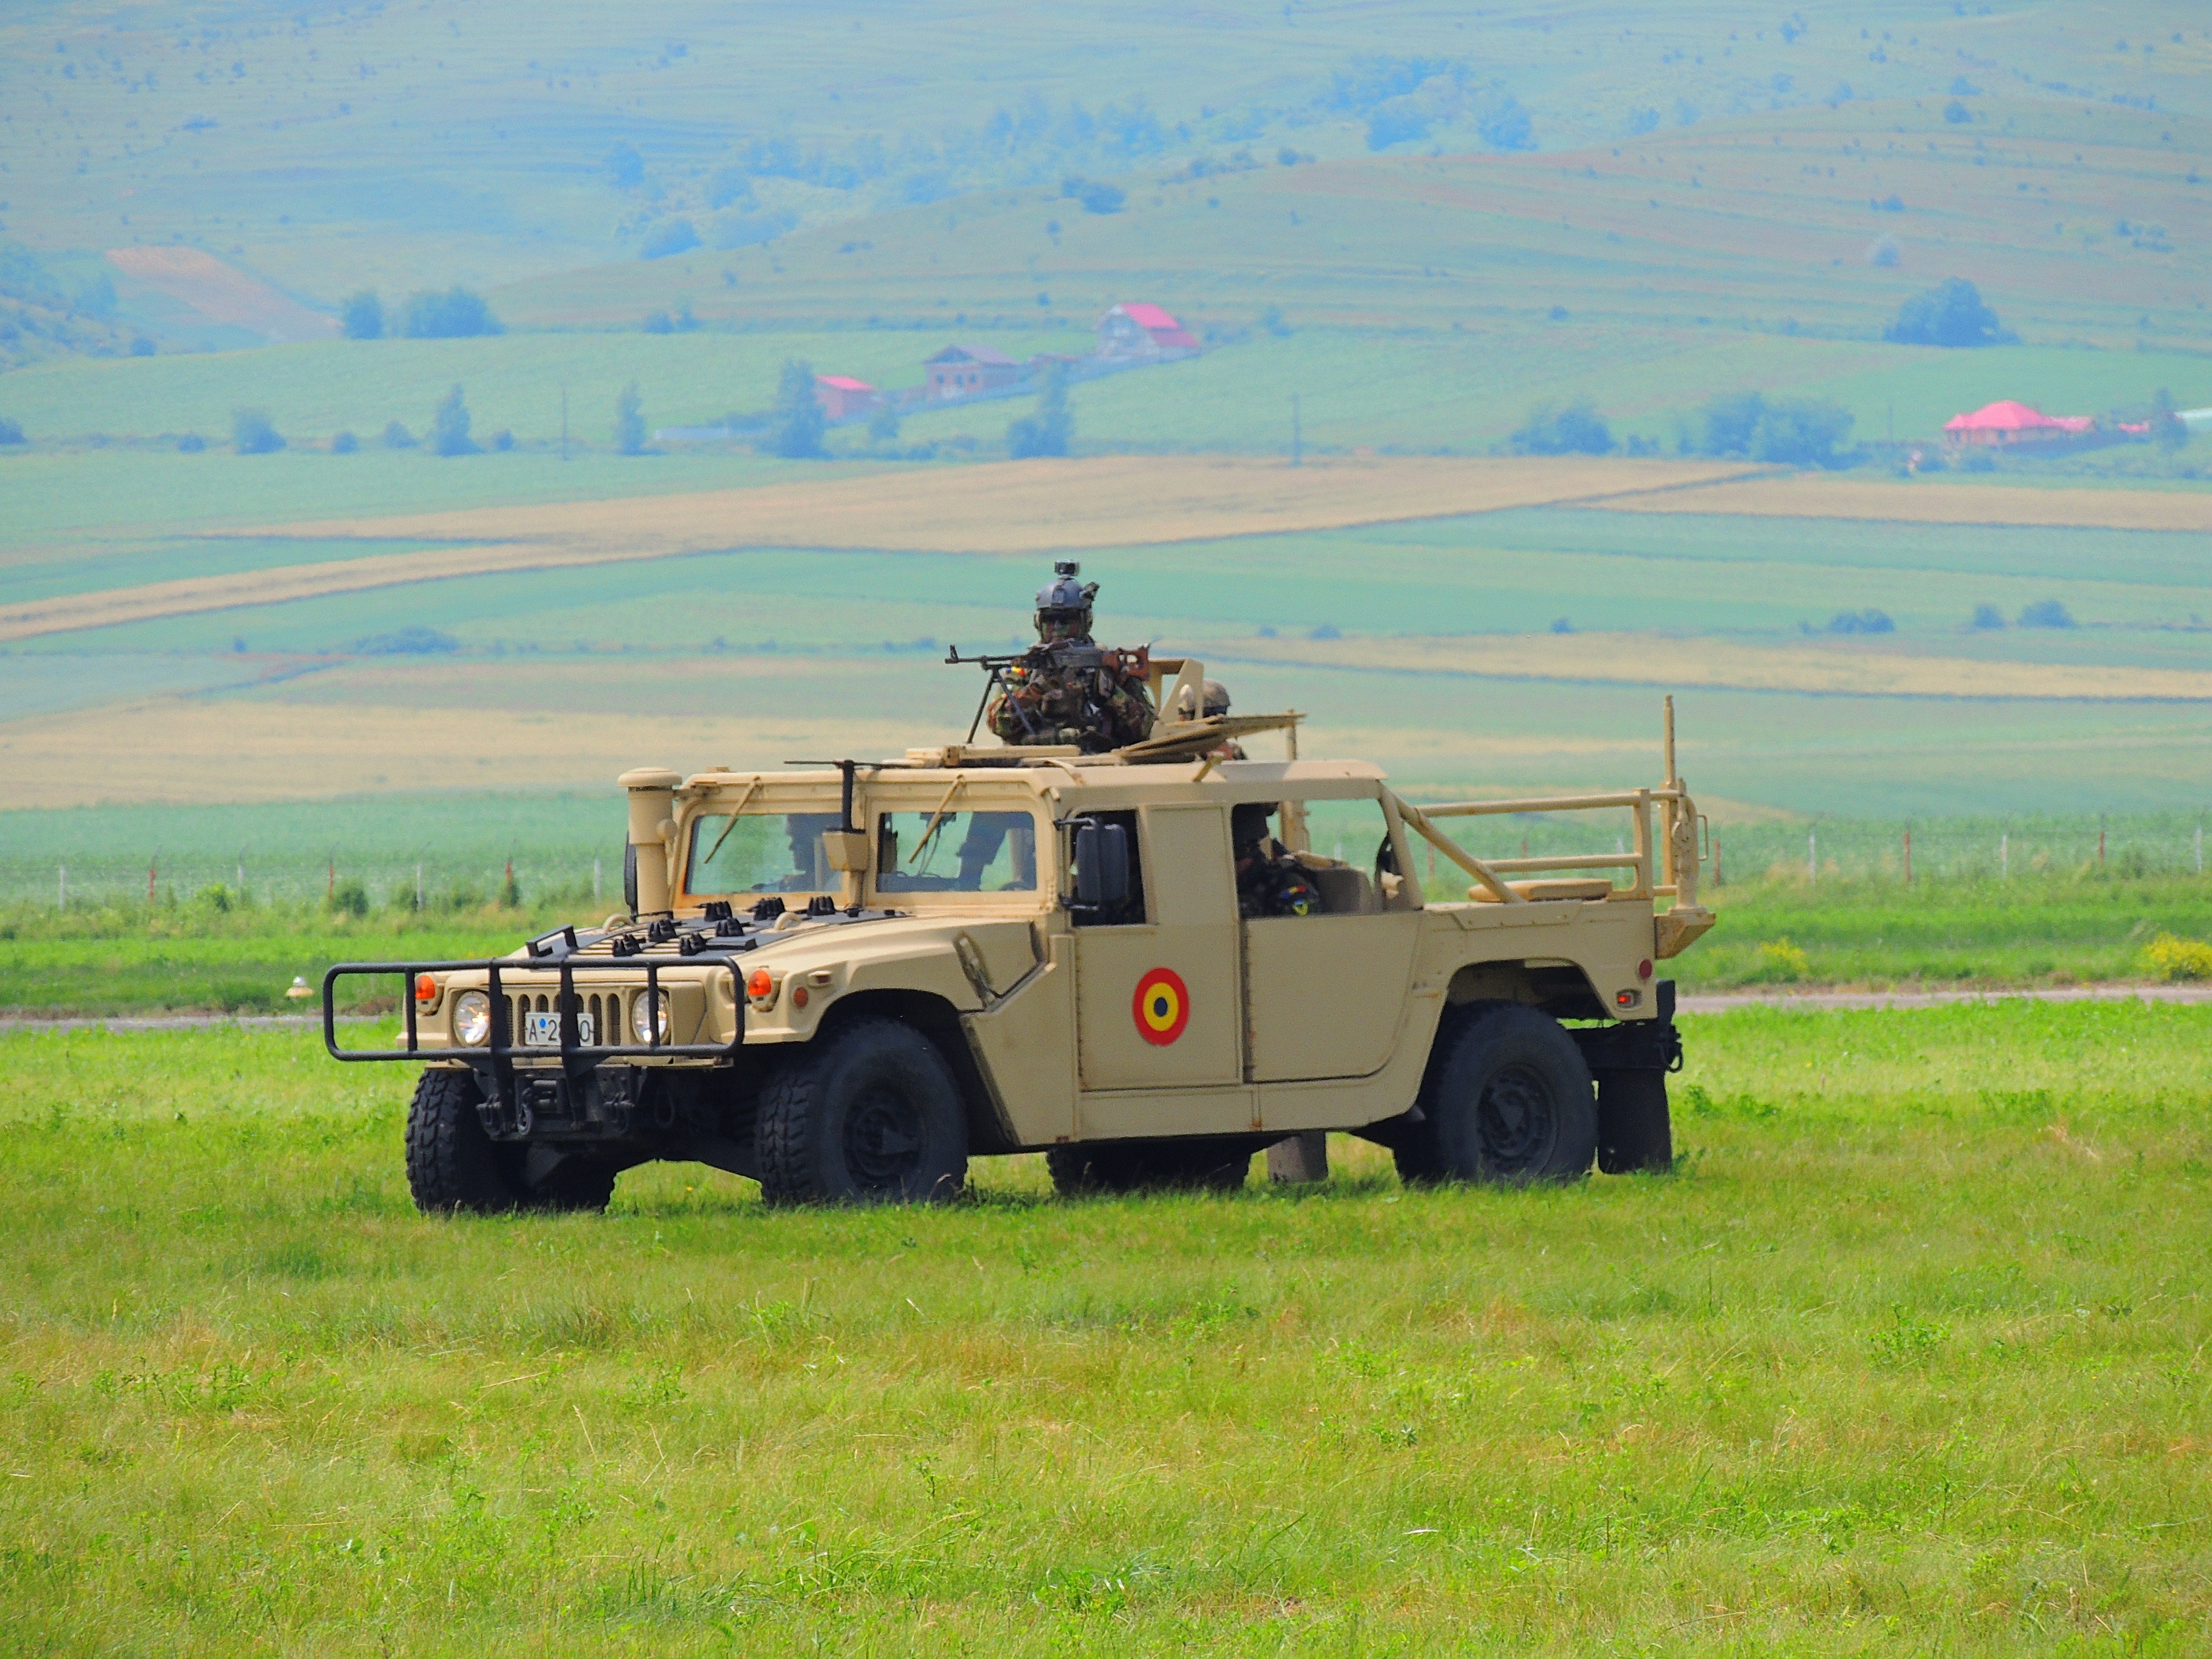
car, field, military, army, vehicle, plain, war, attack, hummer, afghanistan, humvee, armored car, off roading, military vehicle